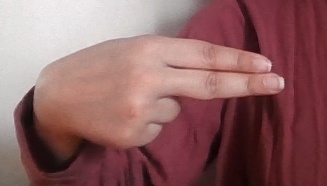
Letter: ain